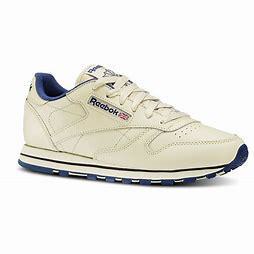
Brand: Reebok
Model: Classic Leather